Autumn exhibition (Leningrad, 1958)

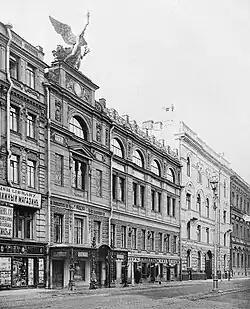
The building of the "Leningrad Union of Soviet Artists on Bolshaya Morskaya st." (formerly, the Imperial Society for the Encouragement of the Arts (1912)

Many of the artworks were specifically created in 1958 for the exhibition, and some earlier works were also displayed. All of the pieces were exhibited in the first time. Some of them were subsequently shown in the collections of other Soviet art museums, as well as in domestic and foreign galleries and collections.